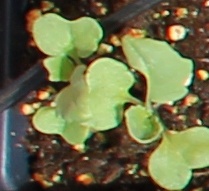
Label: Canola